Virgin of Quito

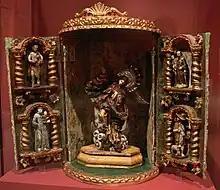
A colonial replica of the "Virgin of Quito" displayed in the Ethnological Museum of Berlin.

Legarda had established his reputation when in 1732 he was hired by the Franciscan fathers for the commission of an image of the “Virgin of the Immaculate Conception” for one of the altarpieces in a side chapel of the Church of San Francisco. Legarda could hardly create his own iconography for such a traditional image as the Immaculate Conception — it would not include the Christ child and the colors would have to be white and blue. The completed work was given to the Franciscans on 7 December 1734, which date is visible in the stubs of the hands of the Virgin along with the artist’s signature. Owing to the impressive beauty and impact of the work, the Franciscans promptly reassigned it to the main altar. The unique positioning of the hands and the flouncing folds of the dress — both of which gave an impression of movement — soon yielded the nickname “Dancing Virgin”. The unaccountable wings resulted in the sobriquet of "Winged Virgin".